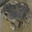
Label: frog